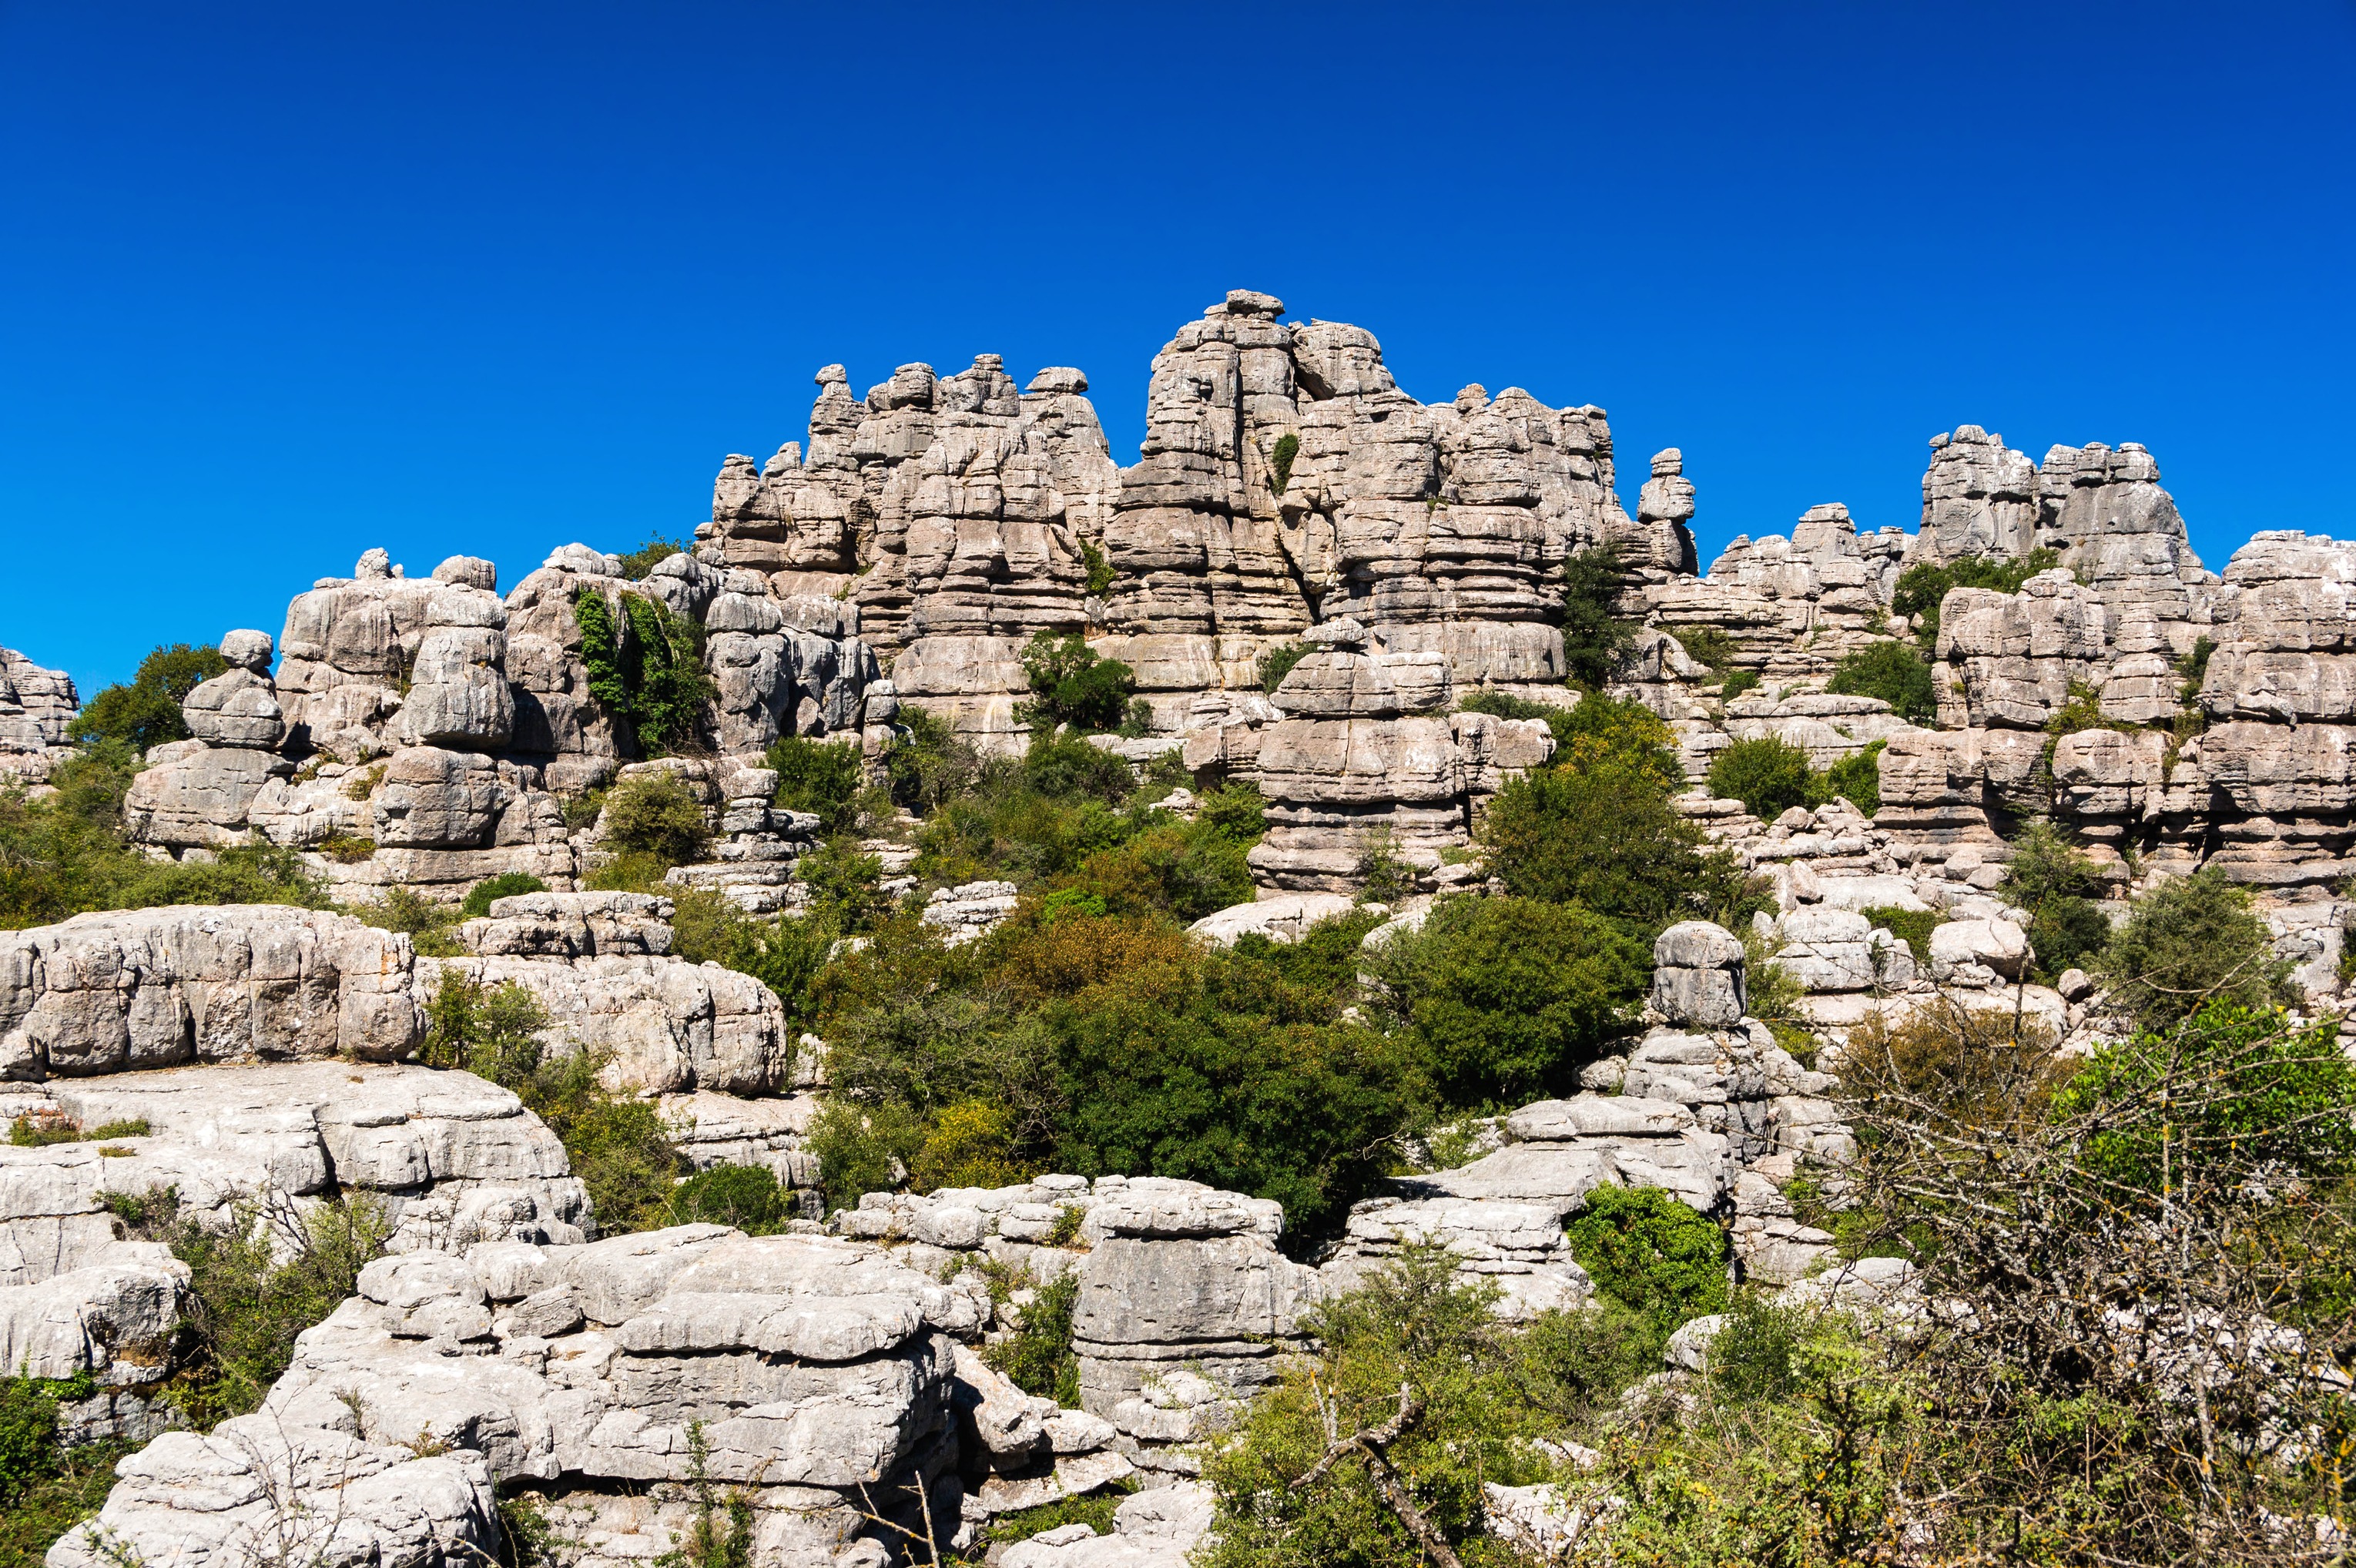
landscape, nature, rock, sky, countryside, valley, country, monument, summer, vacation, formation, spring, scenic, landmark, rocky, tourism, terrain, trees, rocks, outside, clouds, spain, geology, mountains, ruins, badlands, monastery, plateau, vista, formations, wadi, outcrops, archaeological site, unesco world heritage site, historic site, ancient history, maya civilization